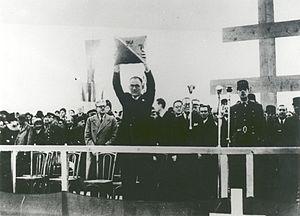
En sa qualité de maire de Grenoble, Frédéric Lafleur reçoit des mains du général de Gaulle, et au nom de la ville, la croix de la Libération le 5 novembre 1944, sur la place Pasteur.
Cet article dresse la liste par ordre chronologique de mandat des consuls de Grenoble depuis 1244 à la Révolution française, puis des maires de la Ville de Grenoble.
L’histoire de Grenoble couvre plus de 2 000 ans. À l'époque gallo-romaine, le bourg gaulois porte le nom de Cularo puis de Gratianopolis et voit son importance accrue lorsque les Comtes d’Albon la choisissent au début du XIᵉ siècle comme capitale de leur principauté, le Dauphiné. Avec ce nouveau statut, puis trois siècles plus tard l'annexion du Dauphiné au royaume de France, l'économie de Grenoble s'est développée pour devenir une ville parlementaire et militaire, gardienne de la frontière avec les États de Savoie.
La Saint-Barthélemy grenobloise est une série d'assassinats et d'arrestations des principaux responsables de la résistance grenobloise à l'occupation allemande, qui a eu lieu entre les 25 et 30 novembre 1943. Elle a été perpétrée par une équipe de collaborationnistes aux ordres de Doriot et du PPF lyonnais dirigé par Francis André. Elle a été ainsi nommée en référence au massacre des protestants de 1572.